Agelenopsis aperta

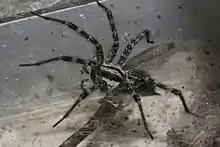
"A. aperta"'s long legs that are useful for catching prey

These spiders prey on insects that come onto their webs. Insects that are typically found in grass are common prey, such as grasshoppers and aphids, as well as other spiders. Desert grass spiders are most active at night in their search for food, but may be seen emerging from their funnel during the daytime if prey steps on the flat part of their webs. "A. aperta" can tell the difference between more profitable and less profitable prey, with “profit” meaning how much energy they gain from the prey and how risky it was for them to find it. However, they do not attack more profitable prey more often than less profitable. In populations where the amount of available prey was limited, spiders tried to catch much more of the prey they encountered than if prey was not scarce. This was especially true if there was a low predation risk as well.